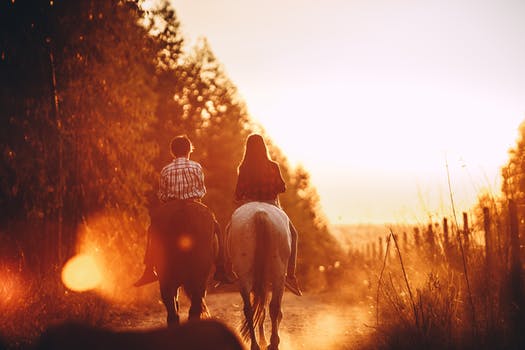
Label: No Watermark